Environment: real
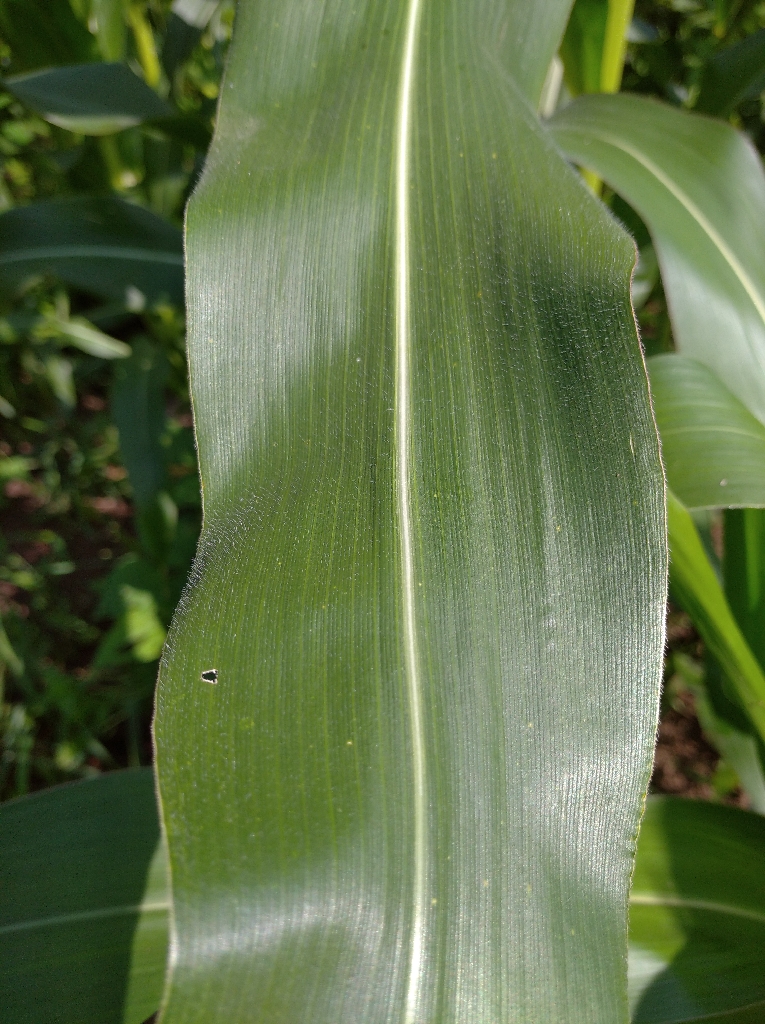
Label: healthy